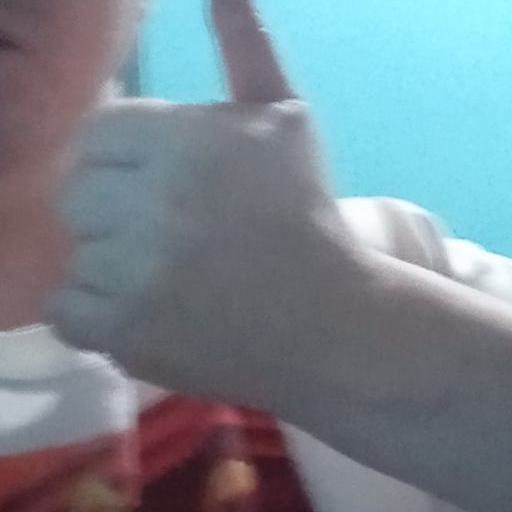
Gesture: like